Kazusa-Yamada Station

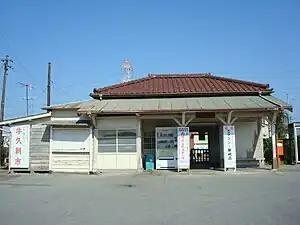

is a railway station on the Kominato Line, in Ichihara, Chiba Prefecture, Japan, operated by the private railway operator Kominato Railway.